Jayam Rutnam

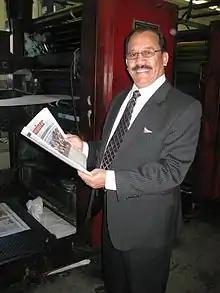
Rutnam holding the "San Gabriel Valley Examiner", a weekly publication from Glendora, California.

Jayam founded the Sri Lanka America Association of Southern California (SLAASC) in 1973 to serve the Sri Lankan community in Southern California.